Tricin

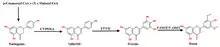

Three flavonolignans derived from tricin have been isolated from oats "Avena sativa".